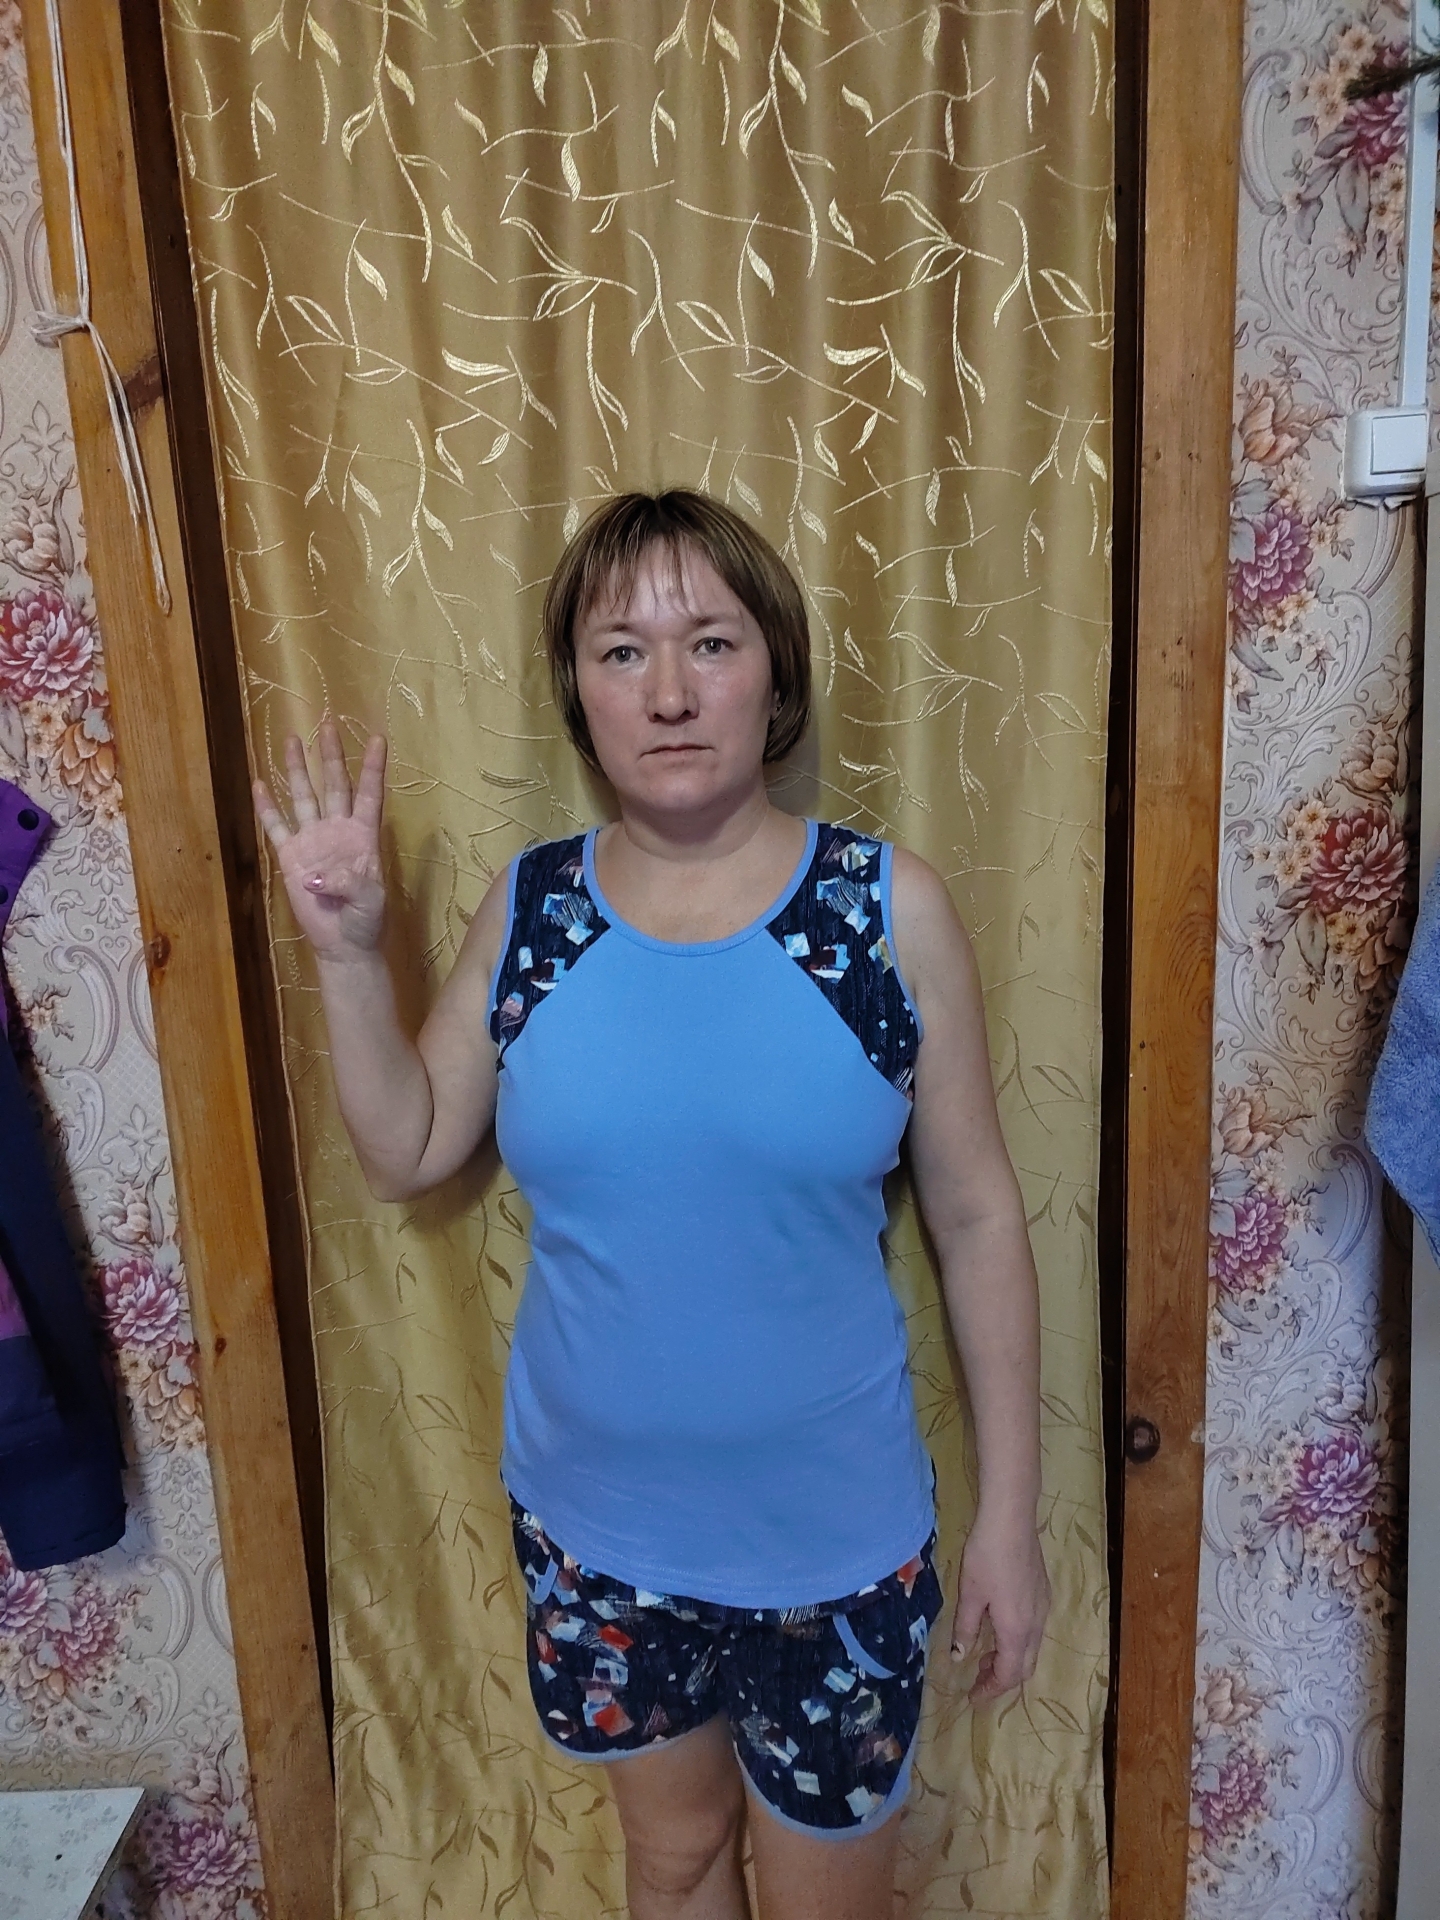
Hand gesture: four